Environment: real
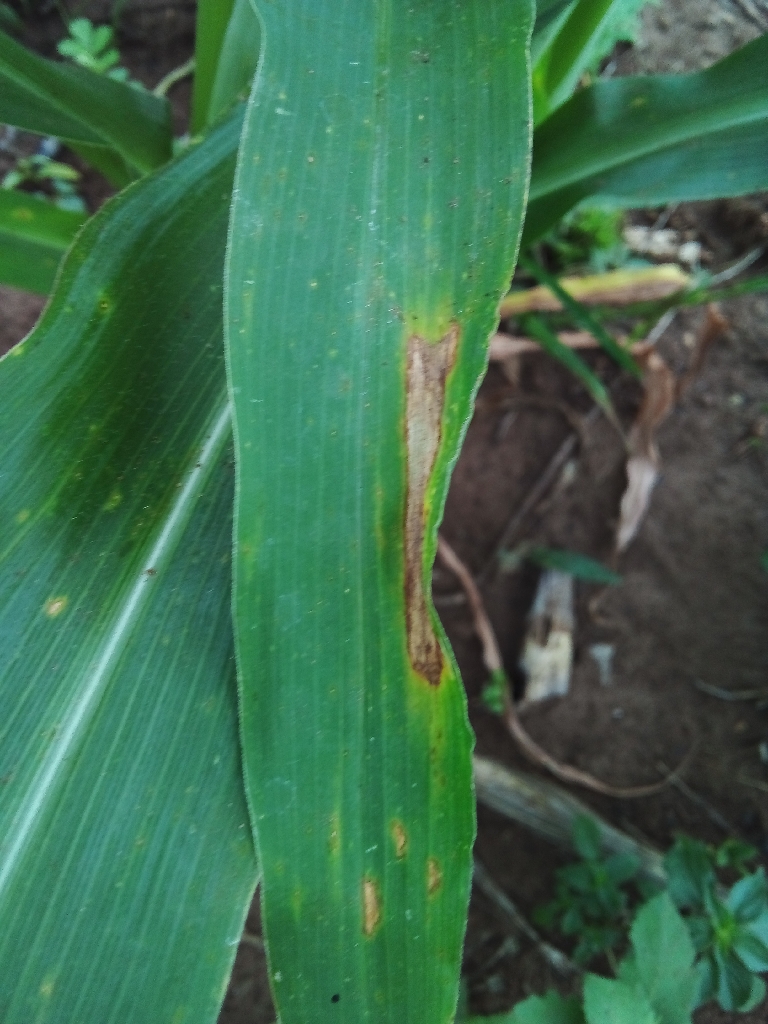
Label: northern_corn_leaf_blight